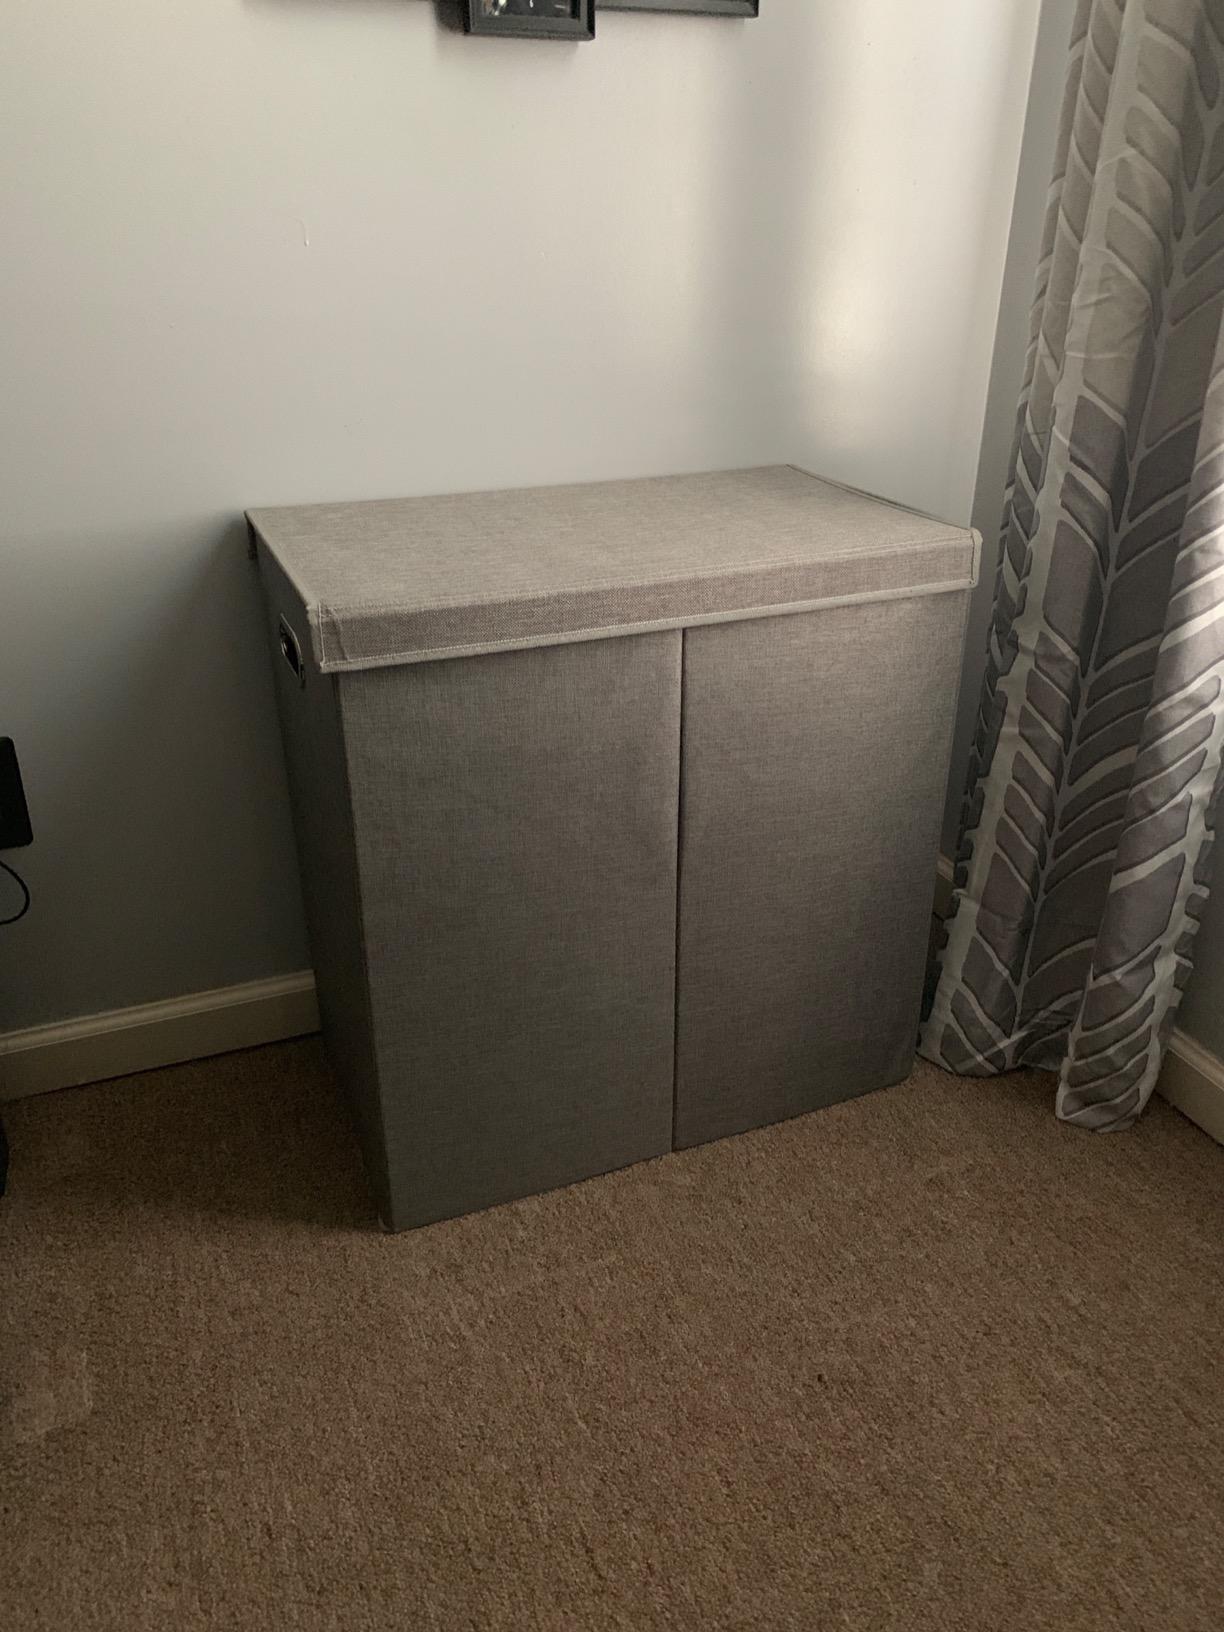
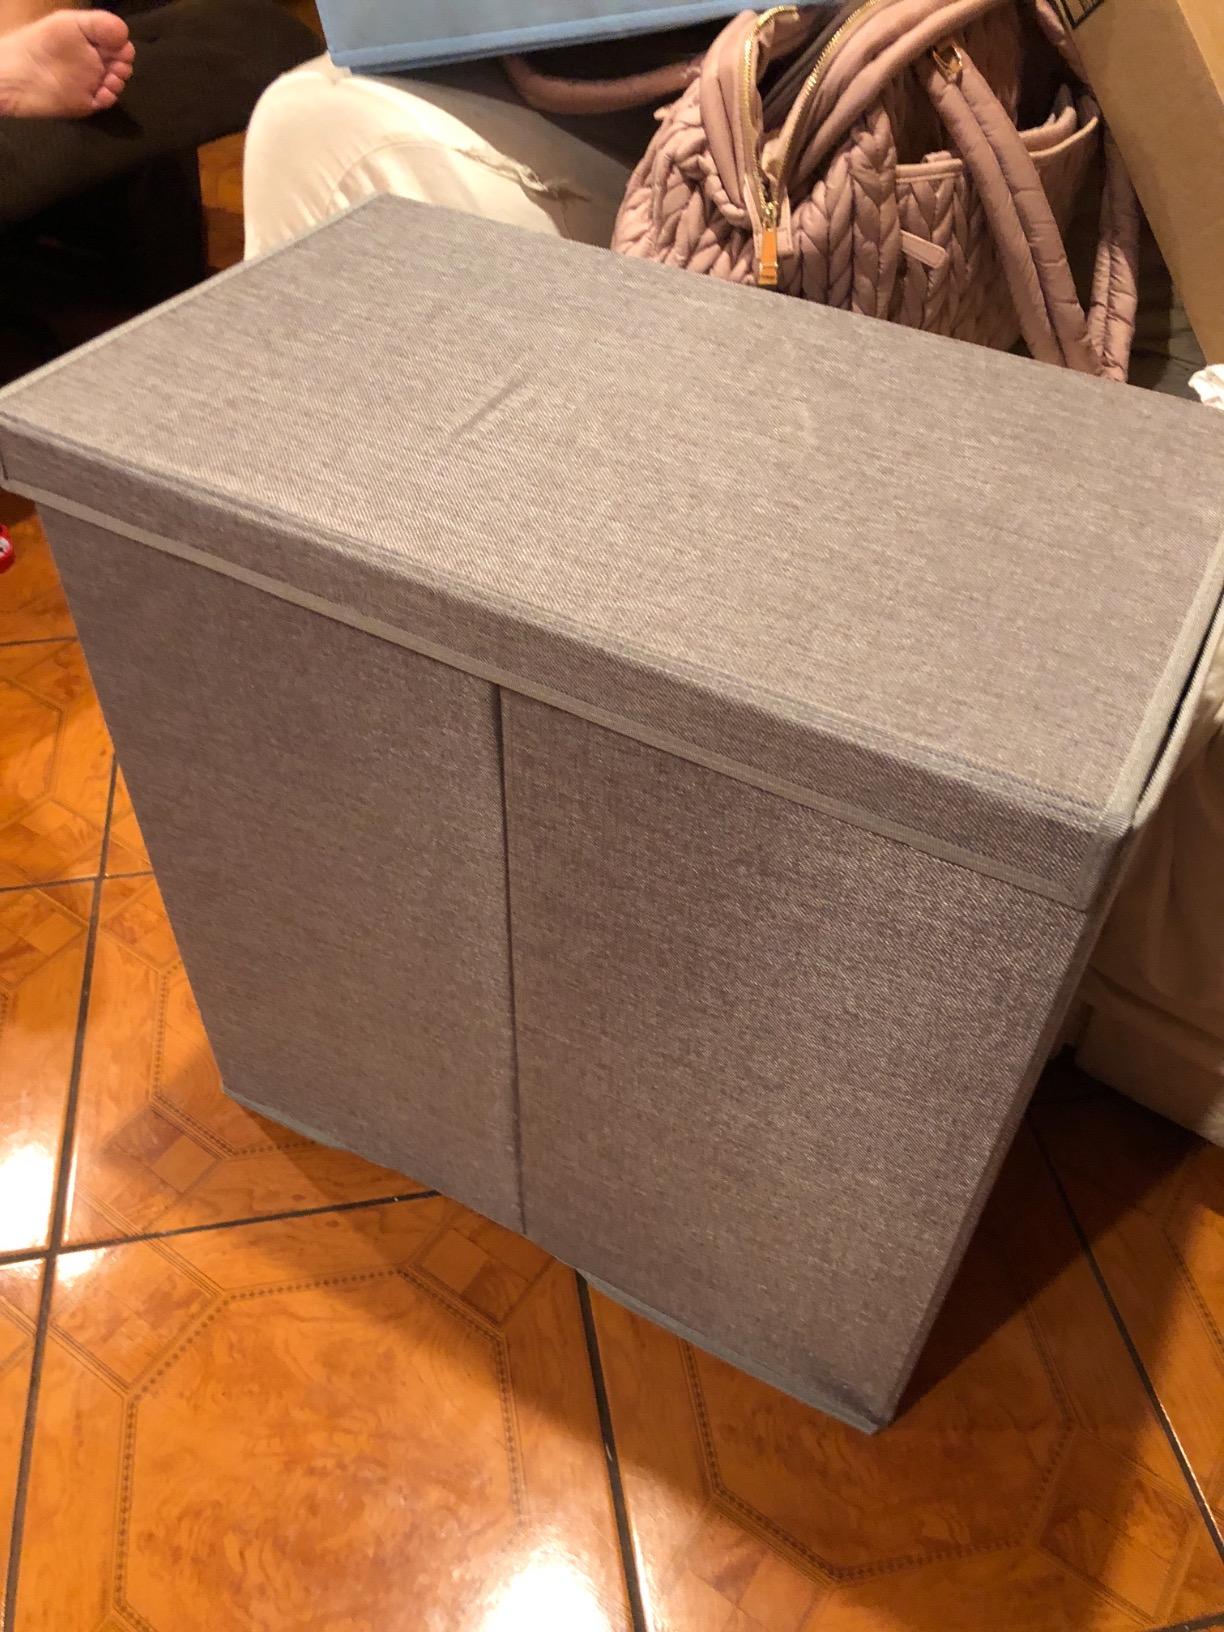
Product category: items_hamper
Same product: yes